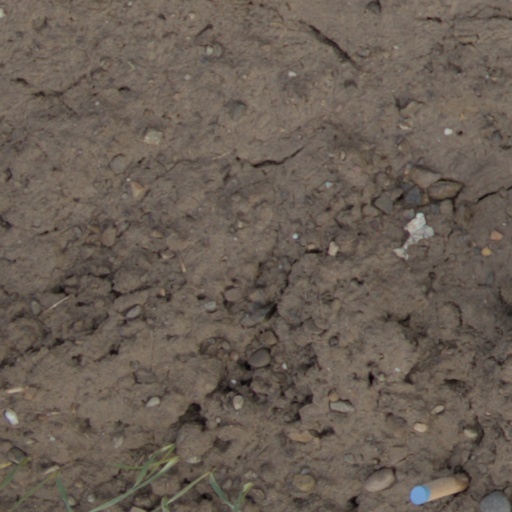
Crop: wheat